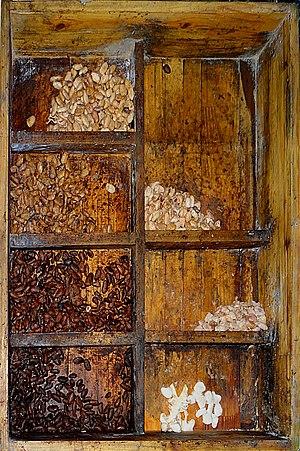
Fèves de cacao à différents stades de fermentation, ""Tirimbina"" (Réserve biologique), Costa Rica."
Le cacao est la poudre obtenue après broyage de l'amande des fèves de cacao fermentées et torréfiées, produites par le cacaoyer. En fait, la valeur « poudre de cacao » n'est qu'une acception du terme cacao parmi d'autres, c'est le sens le plus fréquent pour un locuteur francophone moyen de l'hémisphère Nord, les autres valeurs ne se rencontrant que dans le vocabulaire de spécialité des locuteurs travaillant dans la filière cacao.